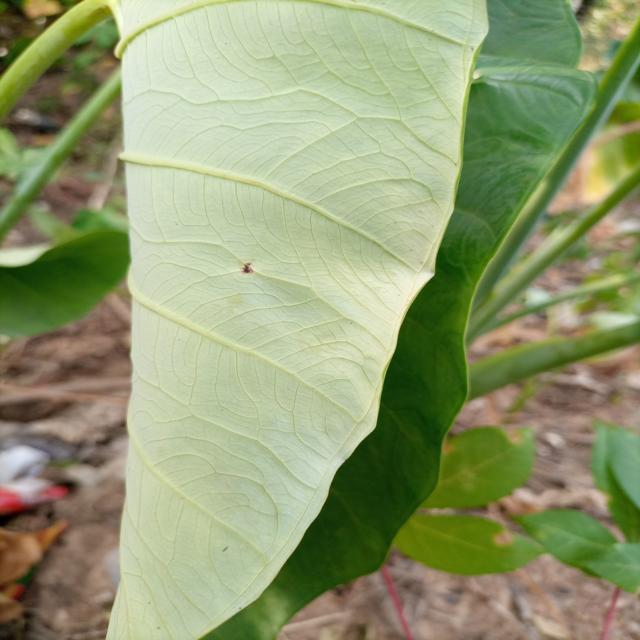
Label: Healthy